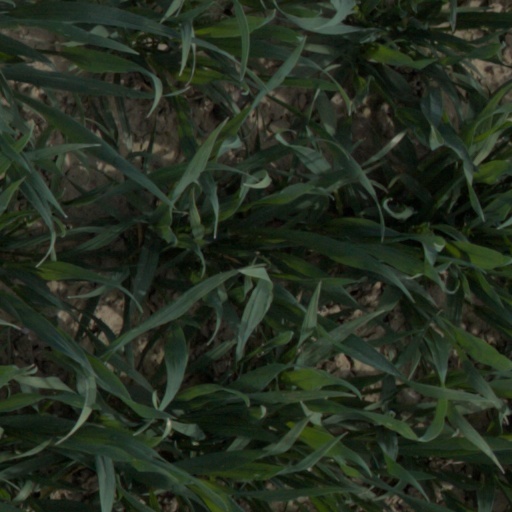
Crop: wheat